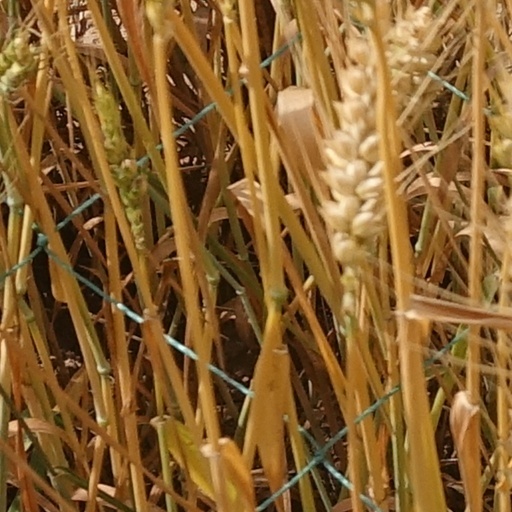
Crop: wheat